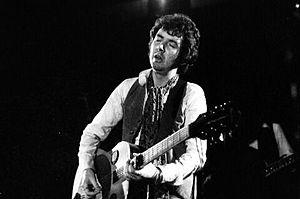
Ronald Lane est un chanteur et bassiste britannique, né à Londres le 1ᵉʳ avril 1946 et mort le 4 juin 1997 à Trinidad. Ancien bassiste de The Small Faces et plus tard avec The Faces, Ronnie Lane a quitté ces deux groupes lorsqu'il a considéré que leur « esprit était mort », ce qui lui vaut la réputation d'être un artiste sans compromis.